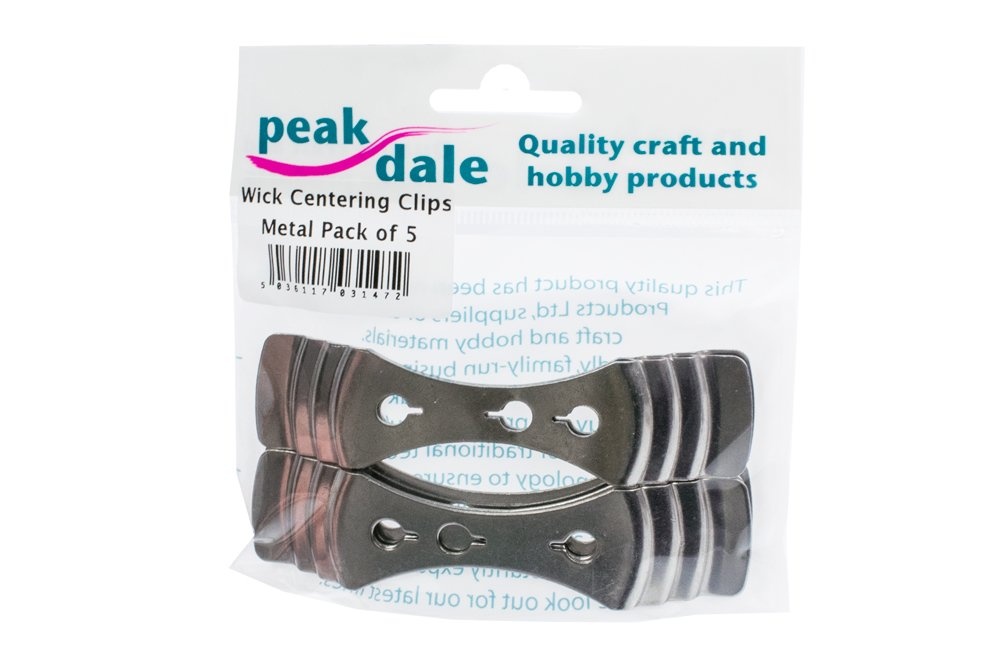
Wick Centering Clips Metal Pack 5
Wick centering clip for securing the wick at the top of the mould before pouring the wax. Suitable for candle moulds from 45mm dia to 90mm. Simply thread the wick through the large hole and push across into the slot to secure. Pack of 5 clips.
Brand: Peakdale Products
Category: Arts & Entertainment > Hobbies & Creative Arts > Arts & Crafts > Art & Crafting Materials > Wicks